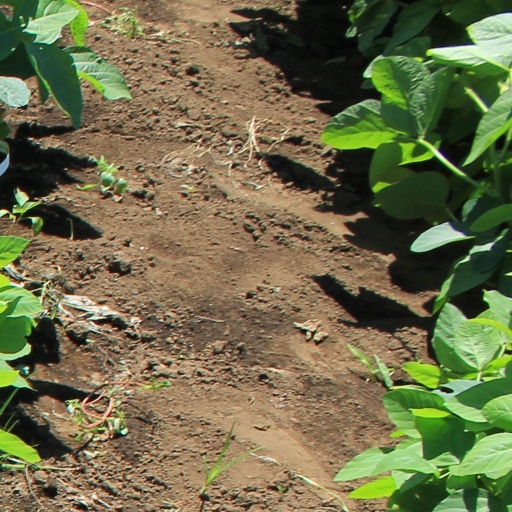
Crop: soybean